Worship of heavenly bodies

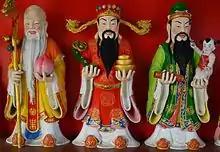
The "Sanxing" (Three Stars Gods) at a Chinese temple in Mongkok, Hong Kong

Astral cults were probably an early feature of religion in ancient Egypt. Evidence suggests that the observation and veneration of celestial bodies played a significant role in Egyptian religious practices, even before the development of a dominant solar theology. The early Egyptians associated celestial phenomena with divine forces, seeing the stars and planets as embodiments of gods who influenced both the heavens and the earth. Direct evidence for astral cults, seen alongside the dominant solar theology which arose before the Fifth Dynasty, is found in the Pyramid Texts. These texts, among the oldest religious writings in the world, contain hymns and spells that not only emphasize the importance of the Sun God Ra but also refer to stars and constellations as powerful deities that guide and protect the deceased Pharaoh in the afterlife.